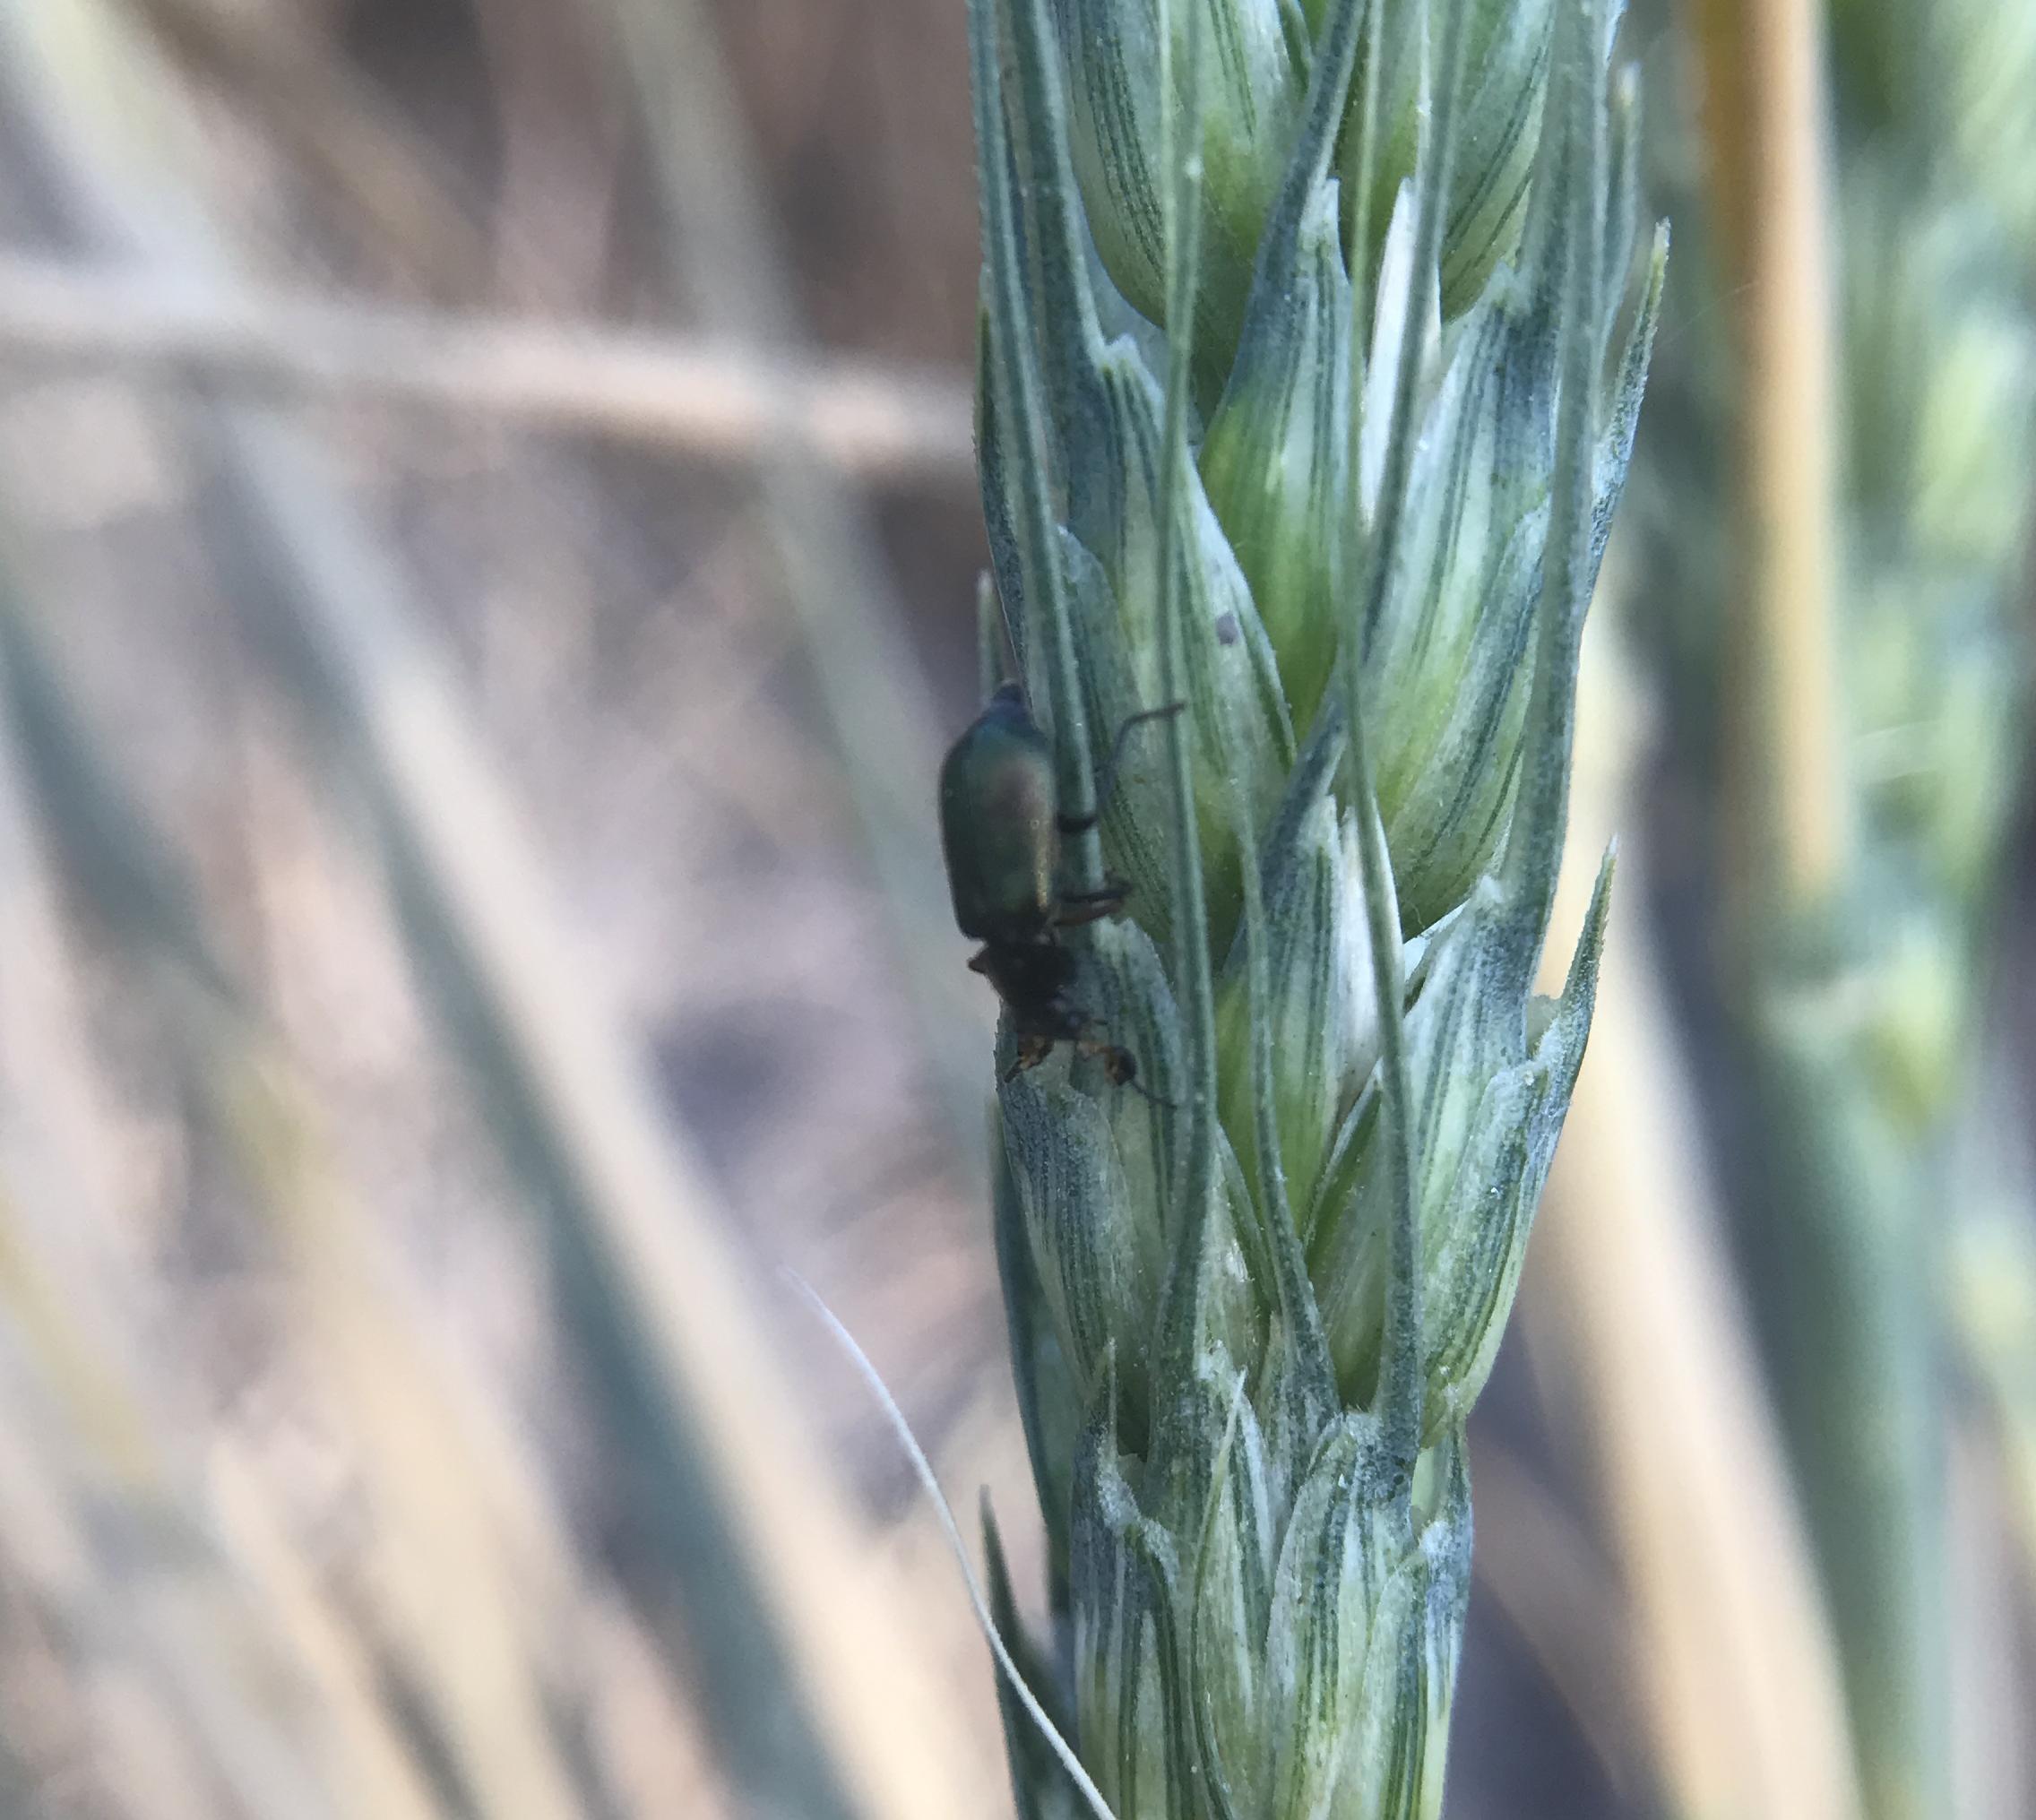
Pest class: predators